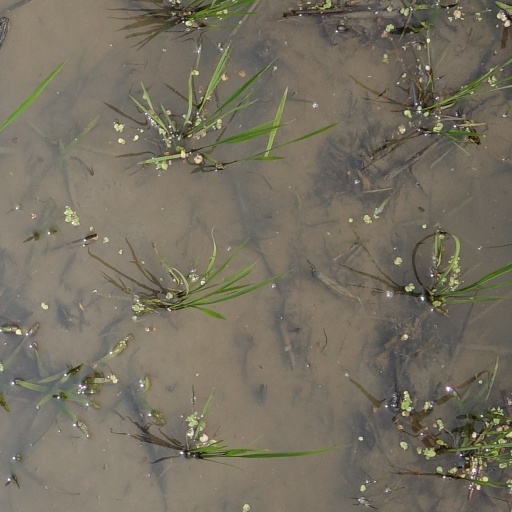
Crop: rice